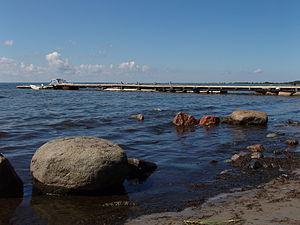
Prangli est une île d’Estonie, dans le golfe de Finlande, au large de Tallinn, qui fait partie administrativement de la région d'Harju.